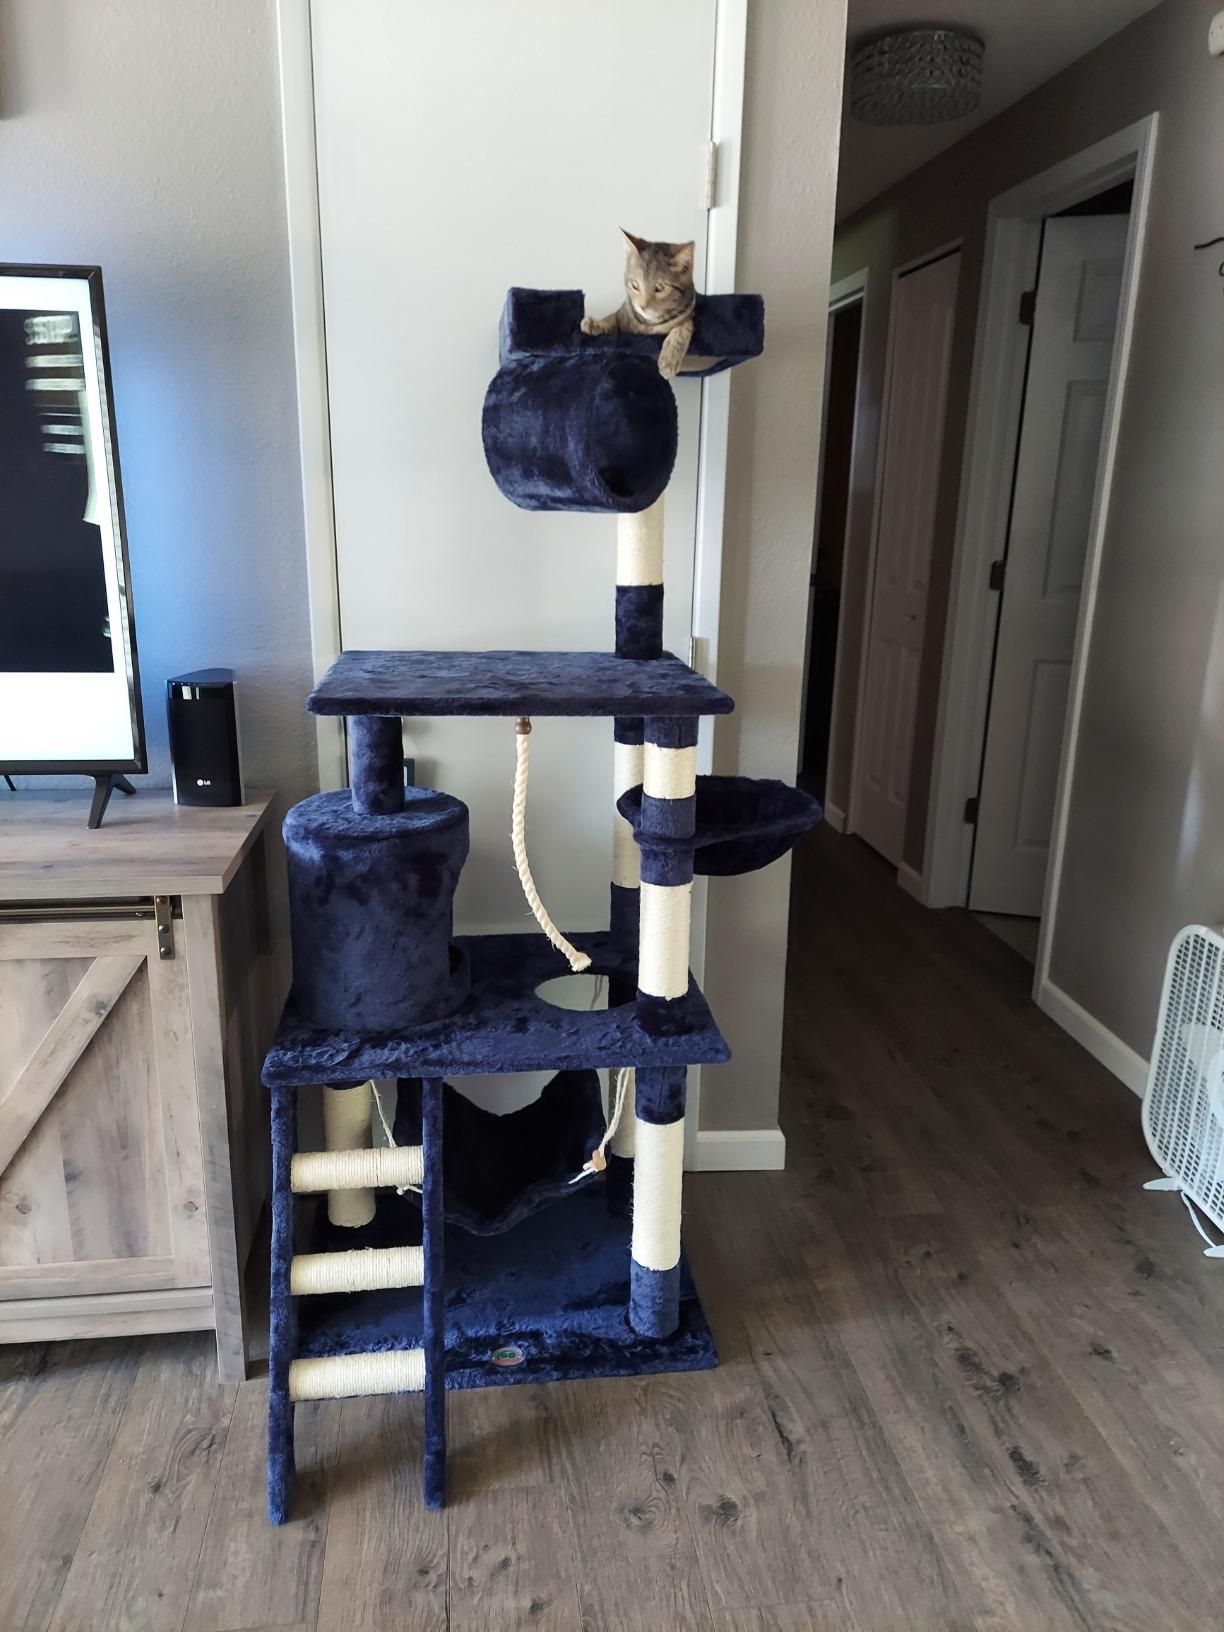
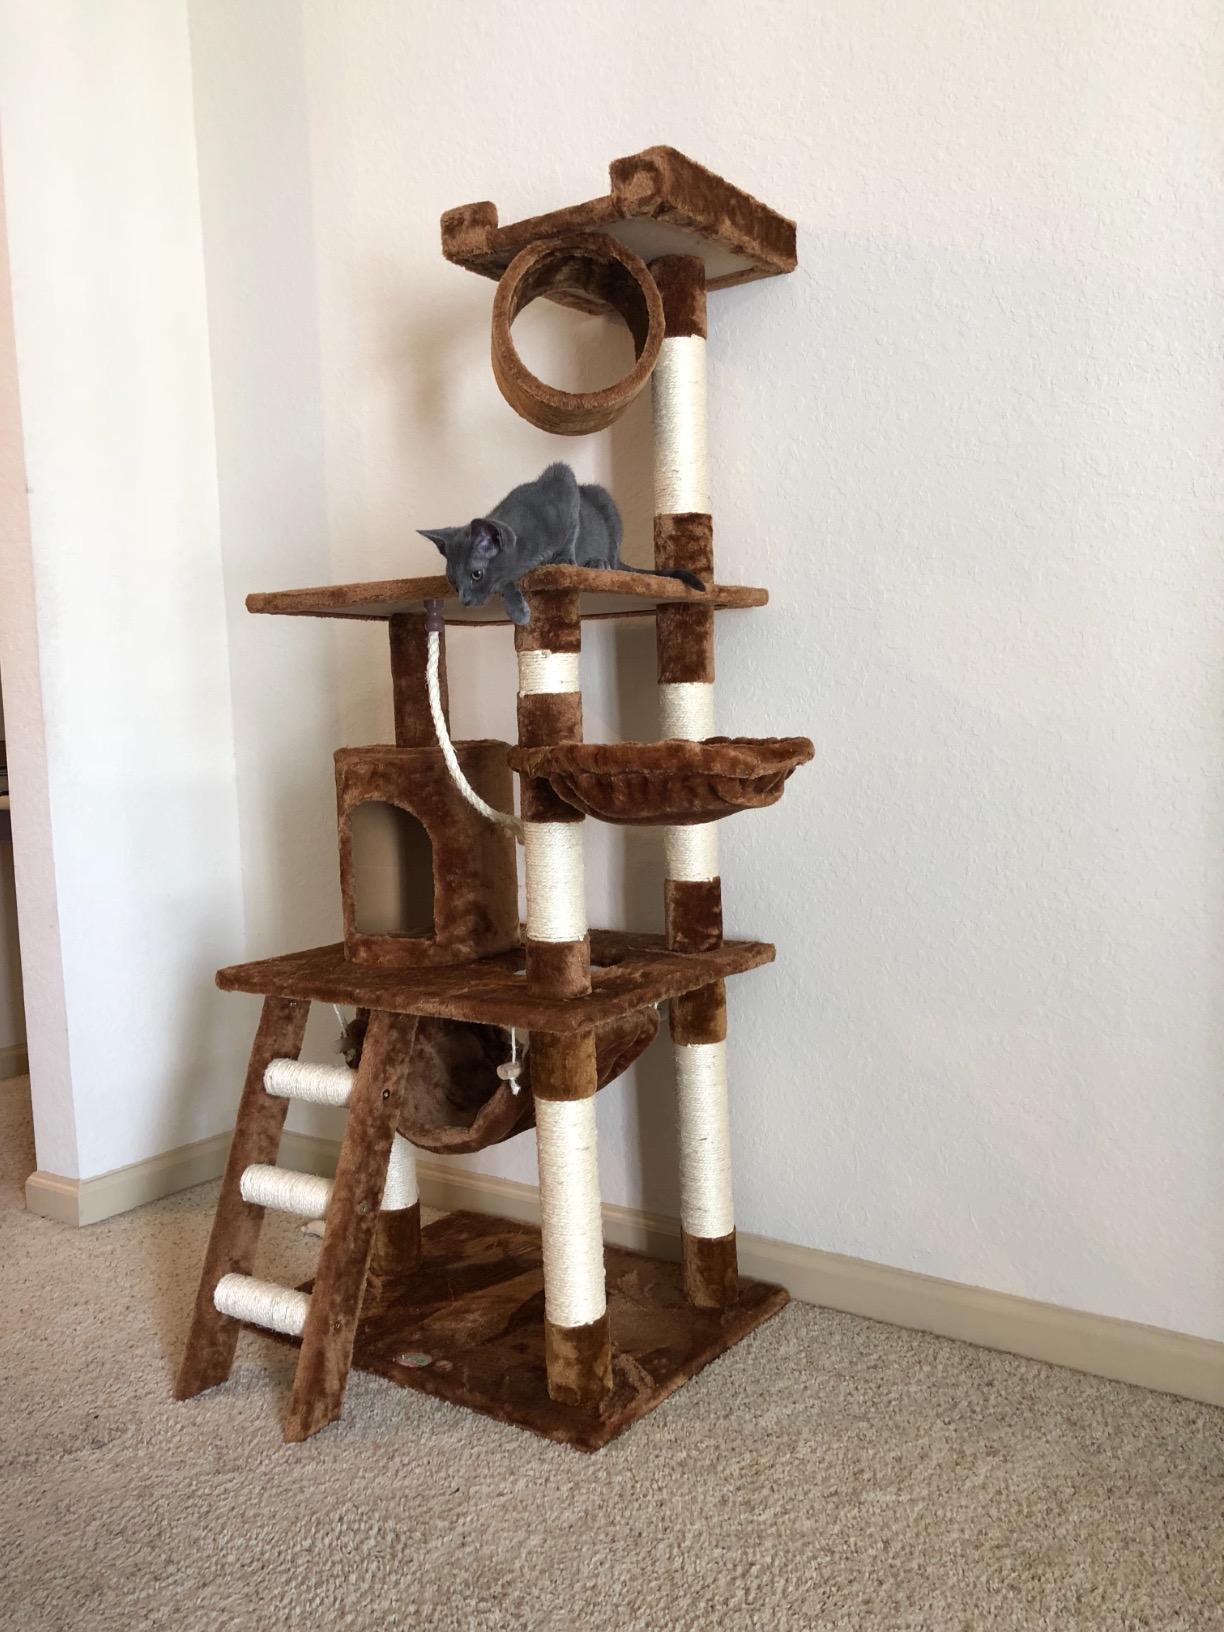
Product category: items_cat tree
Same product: no